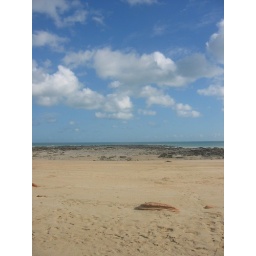
Beautiful cloud cover above the sand